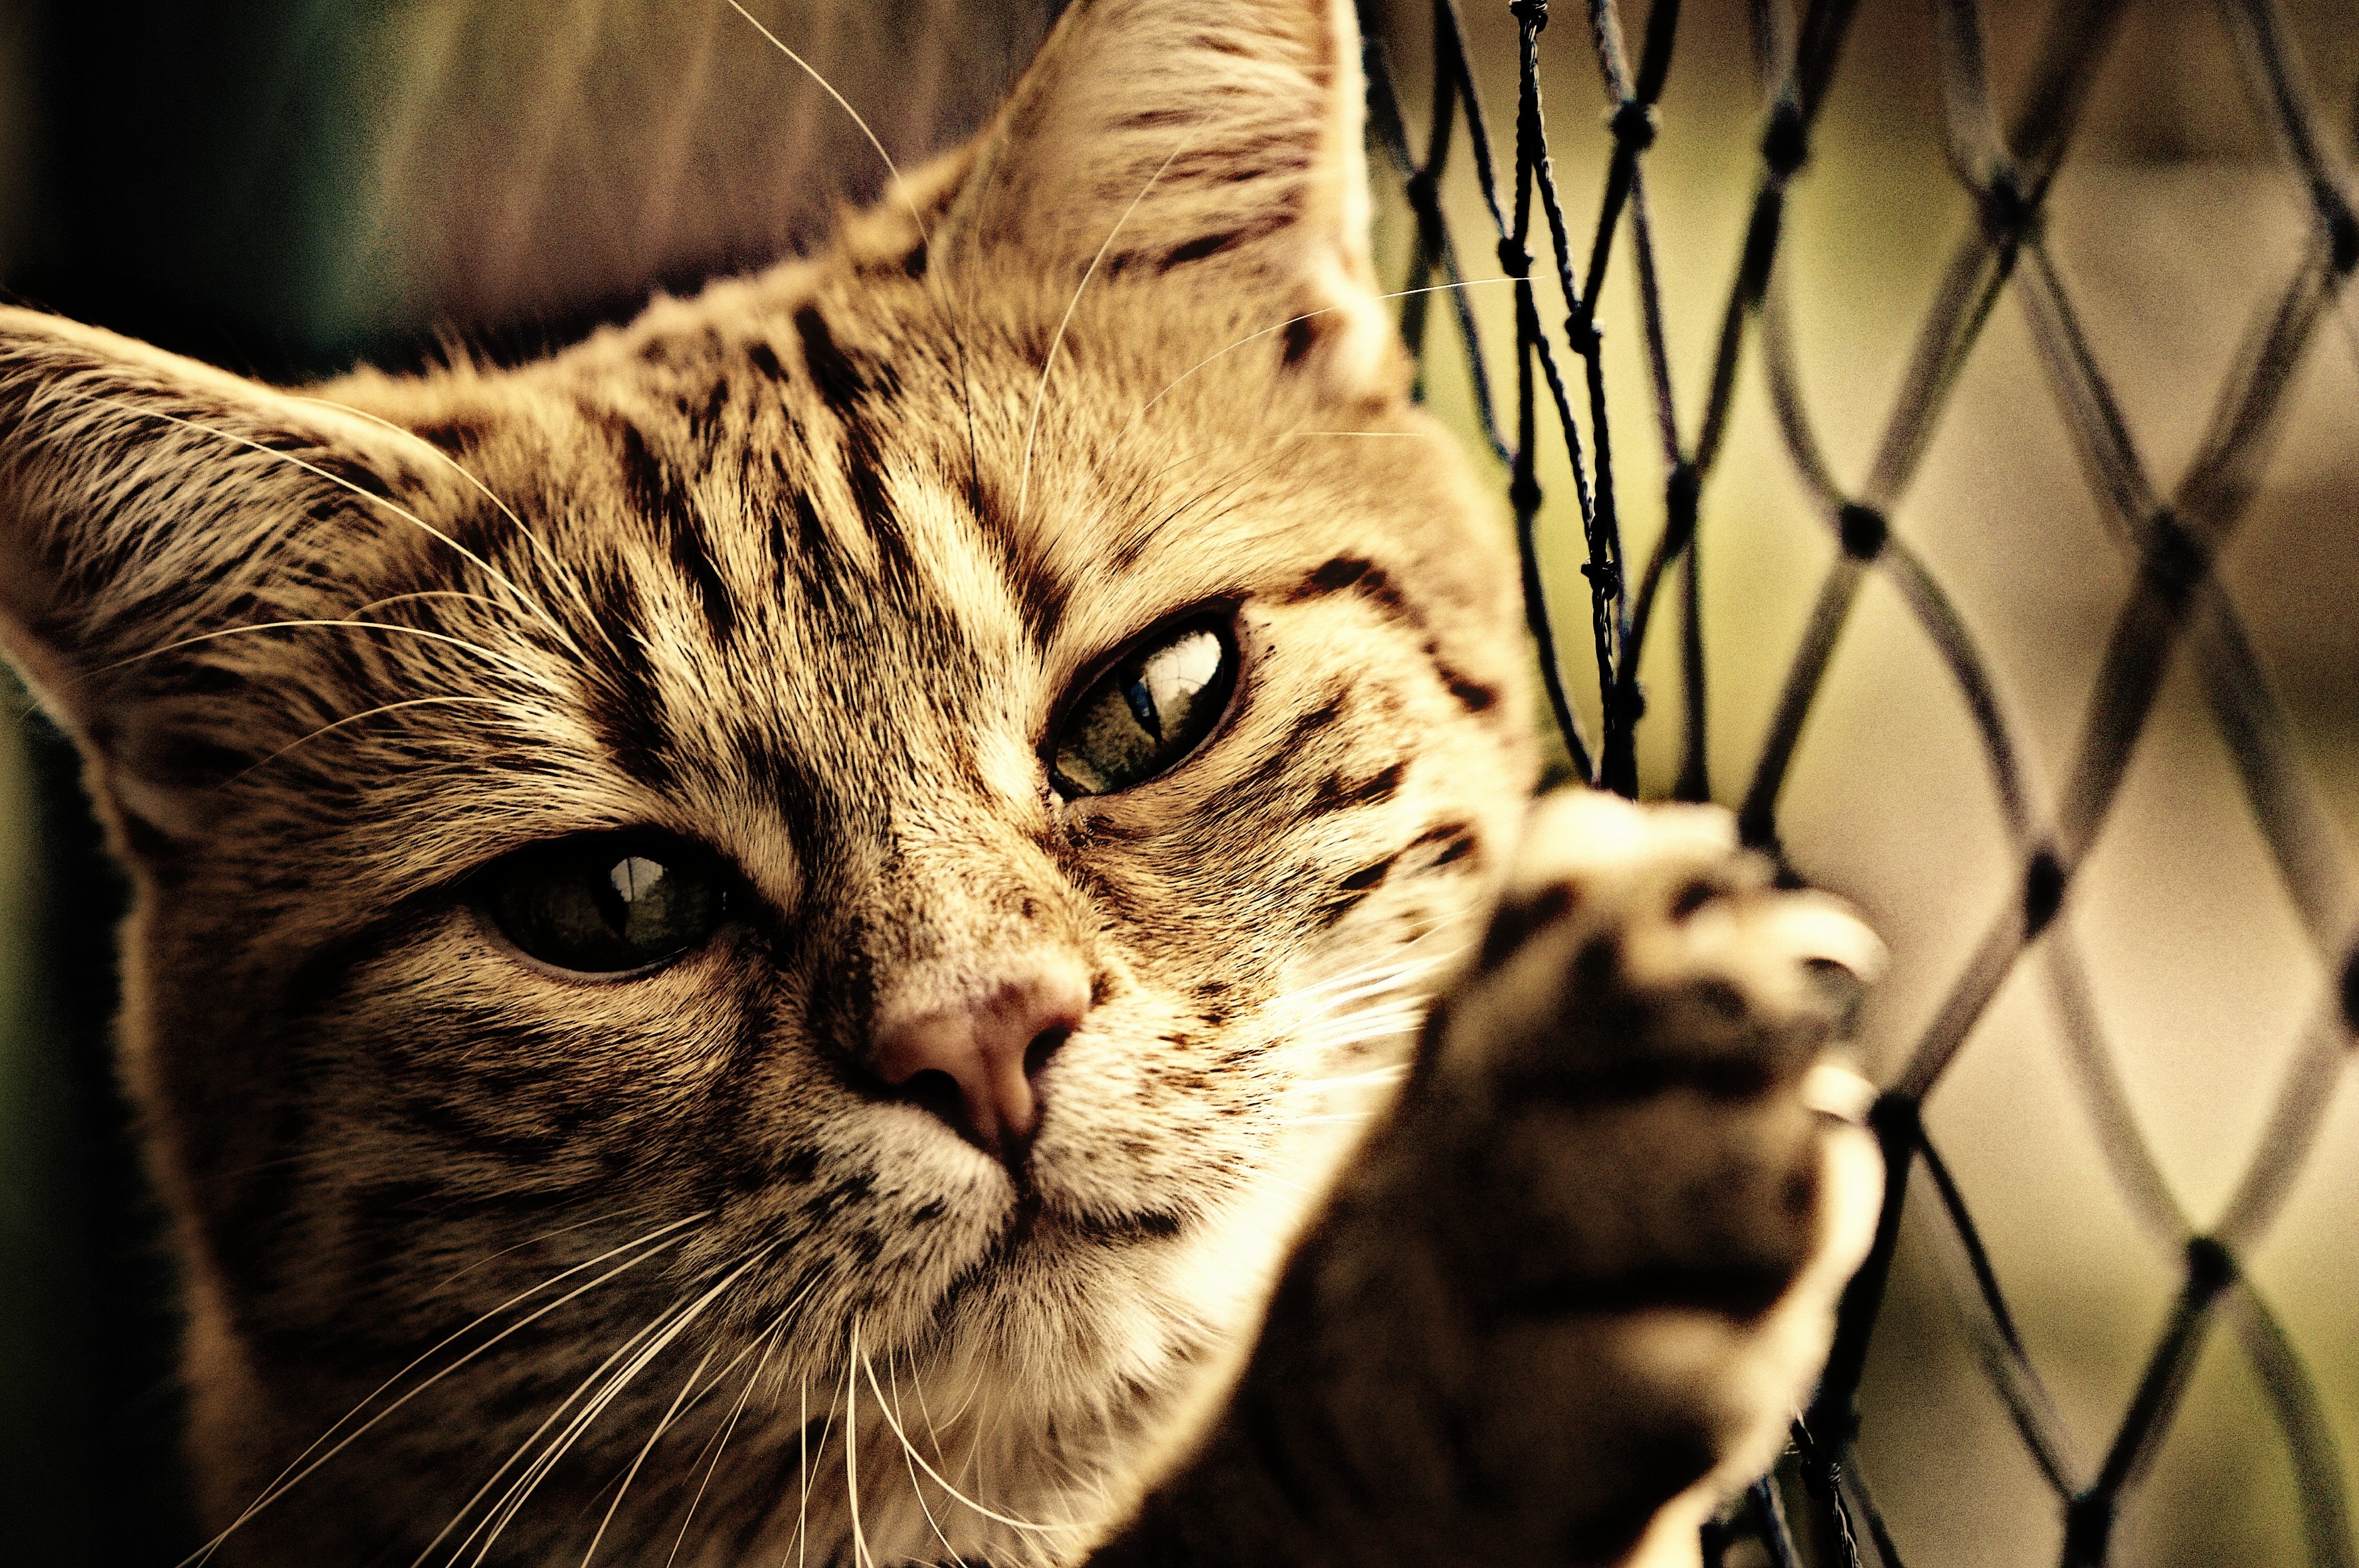
sweet, animal, cute, pet, fur, kitten, cat, mammal, monochrome, fauna, playful, close up, sepia, nose, whiskers, tiger, adidas, vertebrate, cuddly, animal world, domestic cat, mackerel, cat face, young cat, red cat, tabby cat, small to medium sized cats, cat like mammal